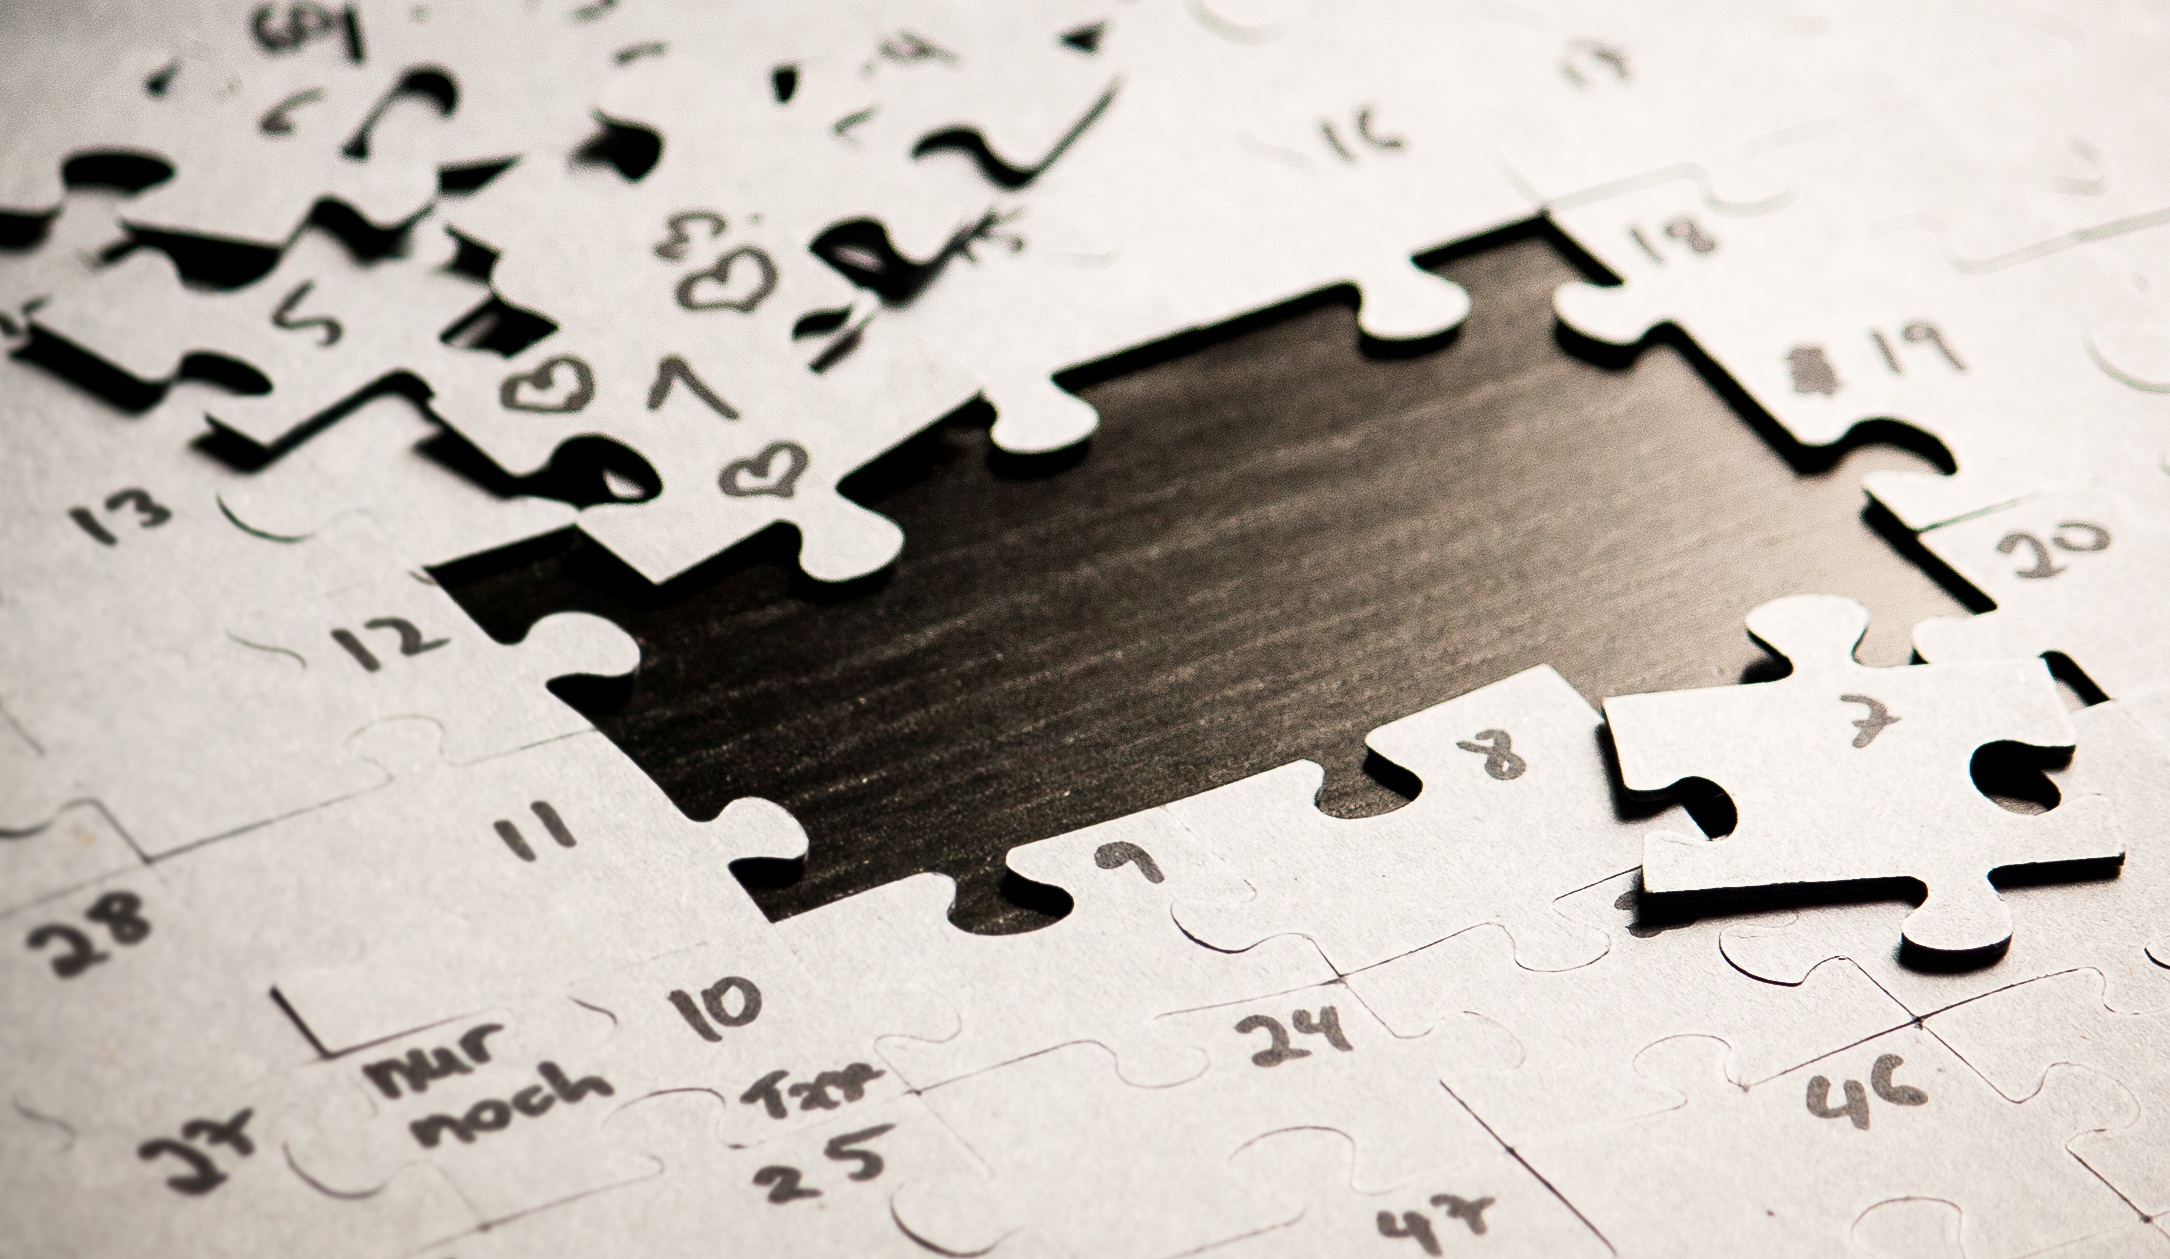
writing, hand, time, number, love, heart, brand, font, text, handwriting, wait, calligraphy, document, puzzle, problem, missing, solution, herzchen, longing, memory cards covered with, puzzles, puzzle piece, expectation